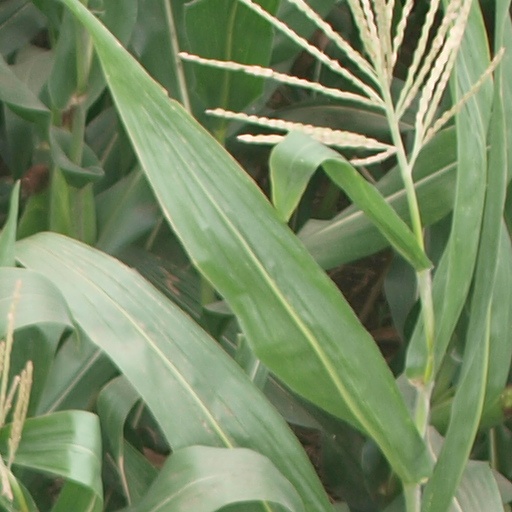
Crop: maize; corn